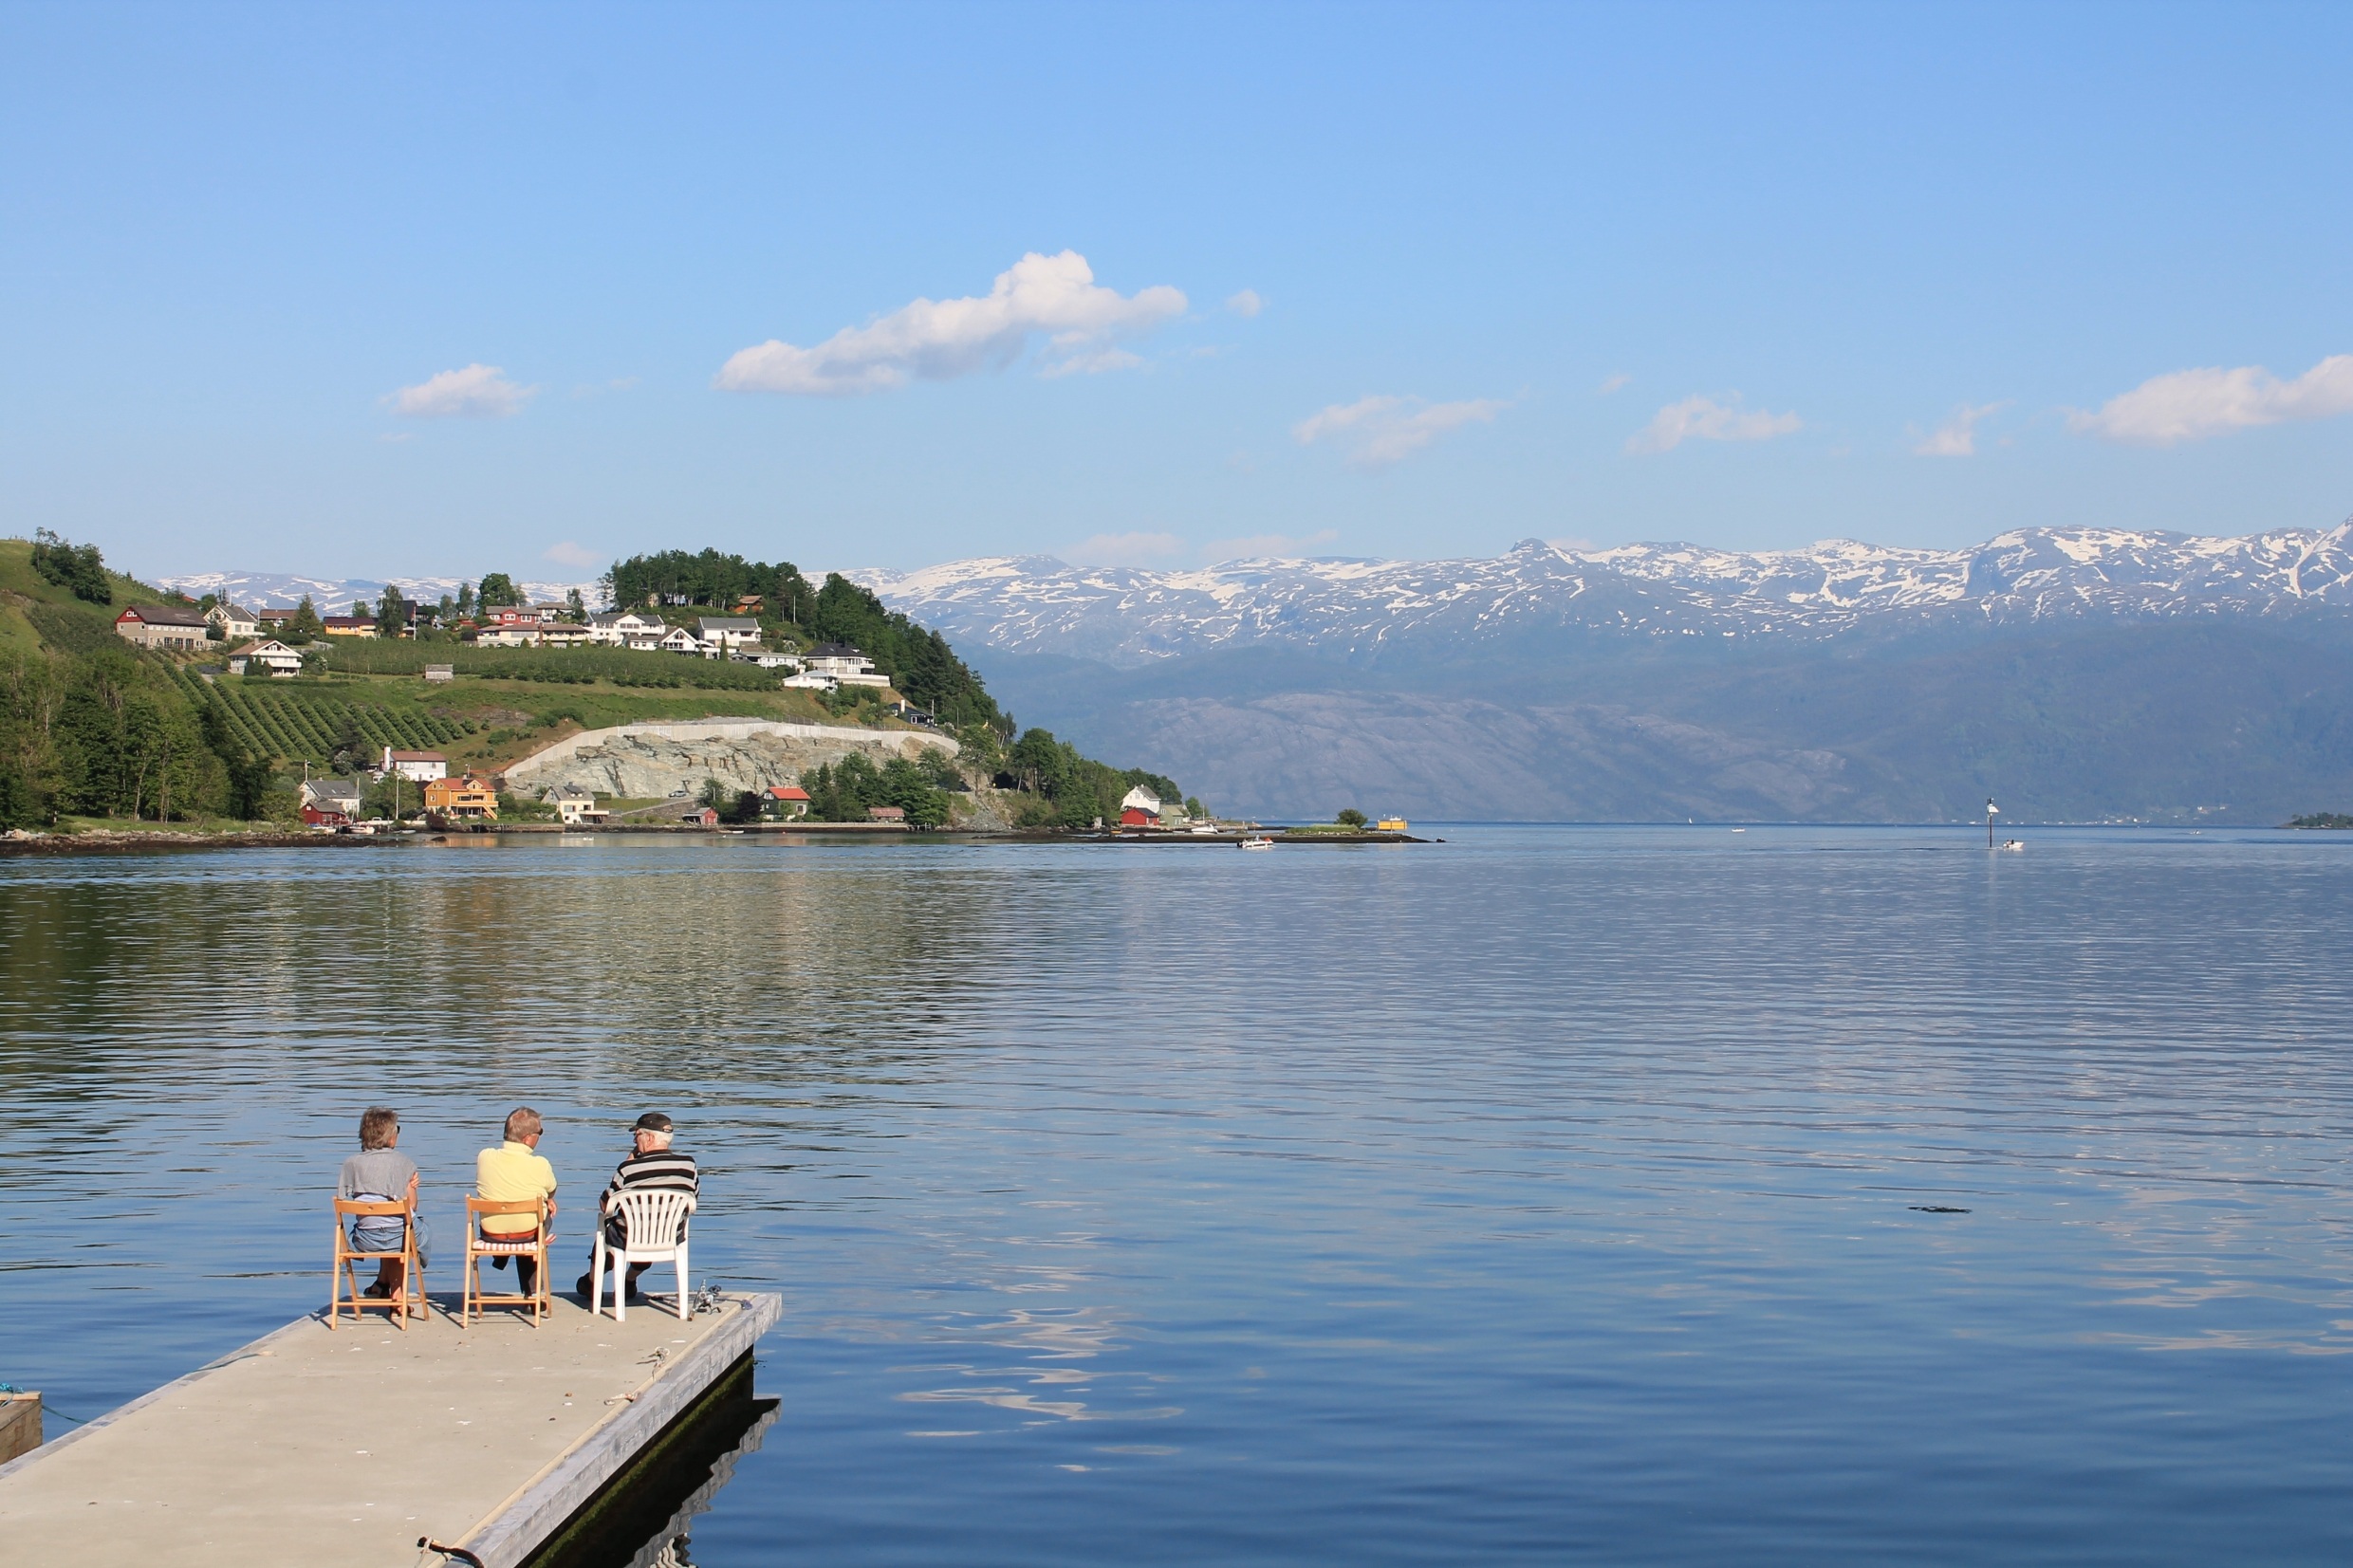
sea, coast, water, boat, shore, lake, pier, vacation, reflection, vehicle, fishing, bay, blue, fjord, reservoir, fishing rod, body of water, clouds, bank, boating, mountains, rods, age, loch, norway, water surface, retired, fisheries, norheimsund, ryba sk, fishing rods forks